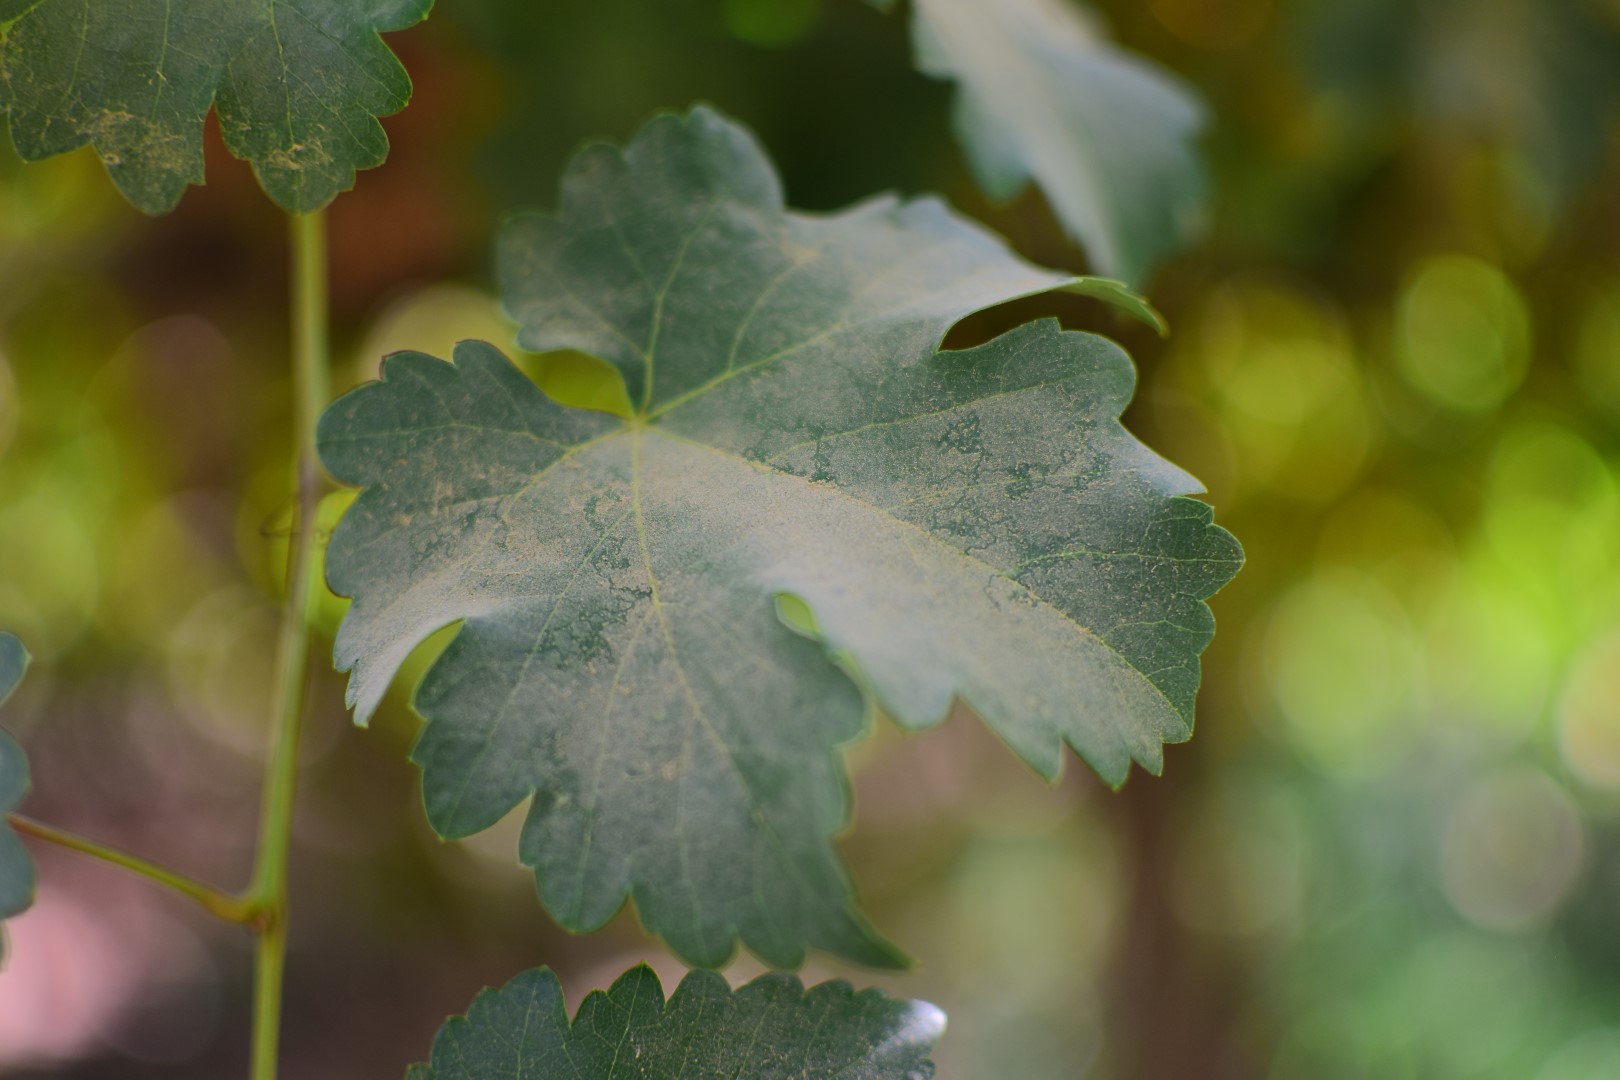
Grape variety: Shdah